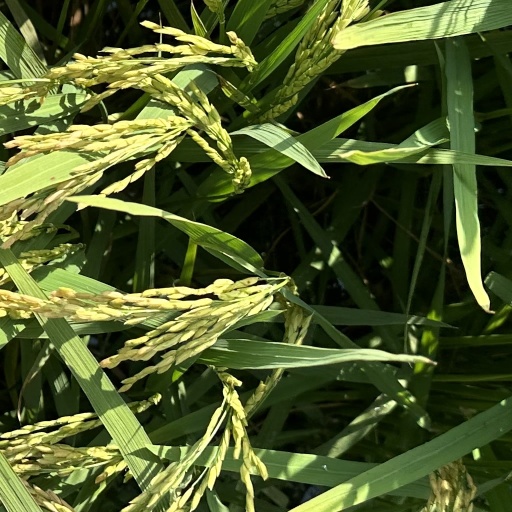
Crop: rice